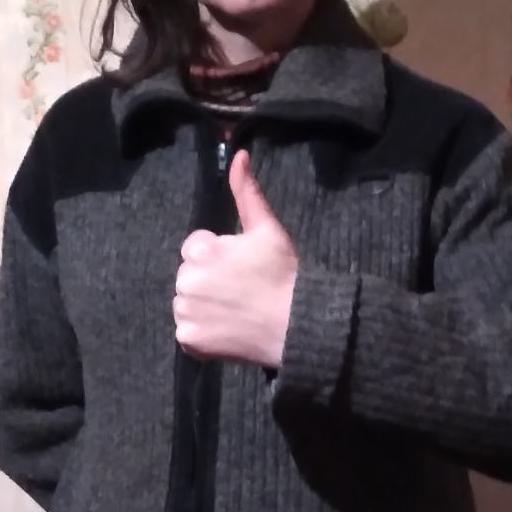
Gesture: like